Gentoo penguin

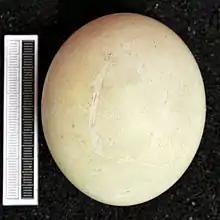
Egg, Museum Wiesbaden

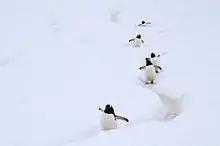
Gentoo penguins in Antarctica, walking along a "penguin highway", a path that joins the sea and their nesting area on a rocky outcrop

The breeding colonies of gentoo penguins are located on ice-free surfaces. Settlements can be located directly on the shoreline or considerably inland. They prefer shallow coastal areas and often nest between tufts of grass. In South Georgia, for example, breeding colonies are inland. In colonies farther inland, where the penguins nest in grassy areas, they shift location slightly yearly because the grass becomes trampled over time.